Henry W. Hill

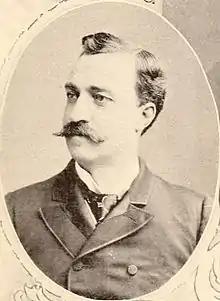
Hill c. 1902

Henry Wayland Hill (November 13, 1853 – December 6, 1929) was an American lawyer, writer and politician from New York.